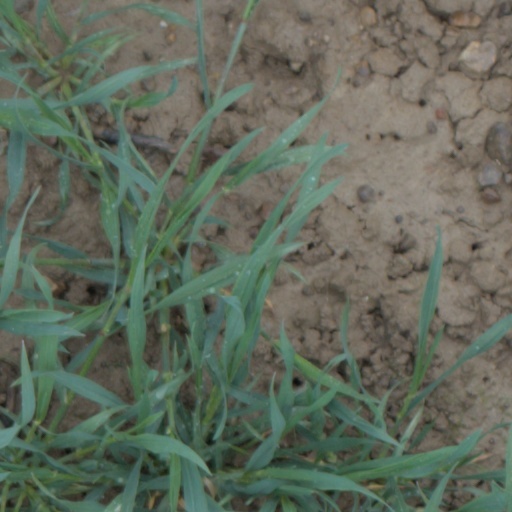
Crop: wheat